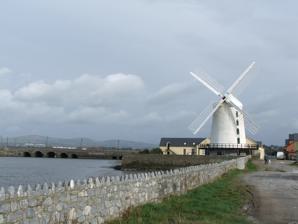
Building: Blennerville Windmill
Country: Unknown
Year built: 1800
Blennerville Windmill Blennerville Windmill Origin Mill location Blennerville , County Kerry Coordinates 52°15′24″N 9°44′15″W / 52.2567°N 9.7374°W / 52.2567; -9.7374 Year built 1800 Information Purpose Corn mill Type Tower mill Storeys Five storeys No. of sails Four Type of sails Common sails The Blennerville Windmill is a 21.30 m high, stone, reefing stage, windmill in Blennerville , County Kerry , Ireland. The mill has five floors, ground floor, intermediate floor, grinding floor, stone floor and cap floor. History The mill was built in 1800 by order of Sir Rowland Blennerhassett and has two grinding couples with on the spindle a gear that is driven by the wheel with wooden combs. The grinding stones are French bir. The mill was used for milling grain, both for local people and for export to Great Britain. At the end of the 19th century, the mill began to decay due to the rise of the steam engine, the salinisation of the river channel to Blennerville, the opening of the Tralee Ship Canal in 1846 and the construction of the Fenit harbour in 1880. In 1981 Tralee Urban District Council bought the mill and began the restoration of the mill in June 1984. The restored mill was officially opened in 1990 by Taoiseach (Prime Minister) Charles Haughey . Nowadays again wheat is ground. Specifications The wooden windshaft has a one-ton stock housing cast. The mill has wings of 18.29 meters (60 feet) with wooden breast rods. The brake wheel and the crown wheel have conical toothing with iron teeth. The winding mechanism is operated outside the mill with a jug chain over a sprocket. The small transmission makes the crossing very slow, 180 degrees of cross takes about two hours. The sack hoist has a conical wheel, which is driven under the crown wheel. On the now empty intermediate floor is tentering of the main shaft of douglas fir with an iron construction, which used to have a motor. Also here are the tentering of the grinding couples and the great spur wheel. There is also a visitor centre with a craft centre, model railways, art gallery, audio-visual presentation and restaurant. Guided tours with a guide are given in the mill. The Blennerville Windmill is now the only commercial windmill in Ireland. Gallery Winding mechanism Winding pully Winding mechanism Windshaft and cog wheel Cog wheels Grinding equipment Footstep bearing and stone nut at spindle Wooden pulley Footstep bearing main shaft Standard for former motor and a tip of the great spurwheel References